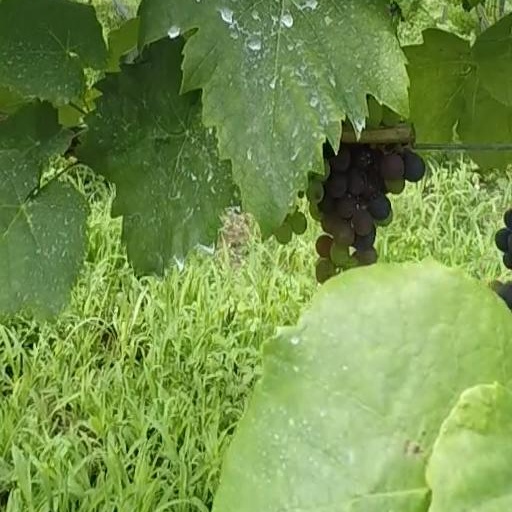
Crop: grape